California Cadet Corps

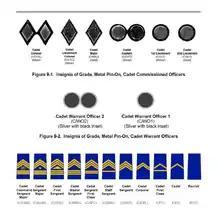
Enlisted, NCO, warrant officer and commissioned officer ranks of the CACC

Except for rank used for elementary schools (grades 5 and below used Grizzly 1 to Grizzly 4 rank) the ranks of the California Cadet Corps closely resemble the ranks of the United States Army. The main difference in names is in the enlisted ranks, where the "private (PVT1)/(E-1)" rank is replaced with "recruit (RCT)", another difference in the enlisted ranks is that where the "private (PVT2)/(E-2)" rank is replaced with "cadet (CDT)", the last different naming for enlisted ranks of the CACC is where "private first class (PFC)/(E-3) rank is replaced with "cadet first class (CFC)". Other spottable different is that, cadets' ranks who are from junior noncommissioned officer (NCOs) and up is differentiated by the "C/" present before the ranks' initials, for example, a cadet corporal ranks' initials is "C/CPL", when a normal corporal rank in the Army is "CPL", a cadet sergeant rank is "C/SGT" while the army's sergeant rank is "SGT". Last different is the rank appearances of cadet commissioned officers' ranks, up to cadet colonel "C/COL" and a relatively new change were made to the "cadet first sergeant (C/1SG)" rank somewhere during 2016/17. To start with, the CACC has changed the C/1SG rank to now where the triangle between the "Chevrons" (the arrows) and the "Rockers" (the straight bars below), which is the army's 1SG rank, is changed into a diamond. The difference between cadet commissioned officer, 2LT (second lieutenant) and an adult 2LT is that the gold bar, replaced with a gold disc, the disc itself being called a "pip". The cadet 1LT (1st lieutenant) rank is a silver "pip", replaced from the adult 1LT's silver bar. The adult CPT (captain) rank insignia is two silver bars connected with each other by two thin lines composed of the same material, which earned it a nickname "railroad track" because it does look like a railroad track, is replaced with two silver "pips" connecting with each other in the cadet captain (C/CPT) rank. The adult MAJ (major) rank insignia is a gold oak leaf, which is replaced with a gold diamond for the cadet major (C/MAJ) rank. The adult lieutenant colonel (LTC) (colonel is pronounced as "kernal") rank insignia is a silver oak leaf, which is replaced with a silver diamond for the cadet lieutenant colonel (C/LTC) rank. Lastly on this list, the silver eagle of the adult colonel rank (COL) is replaced with two connecting silver diamonds for the cadet colonel (C/COL) rank. Less than 10% of all cadets ever in the CACC program ever managed to achieve a rank of cadet colonel.